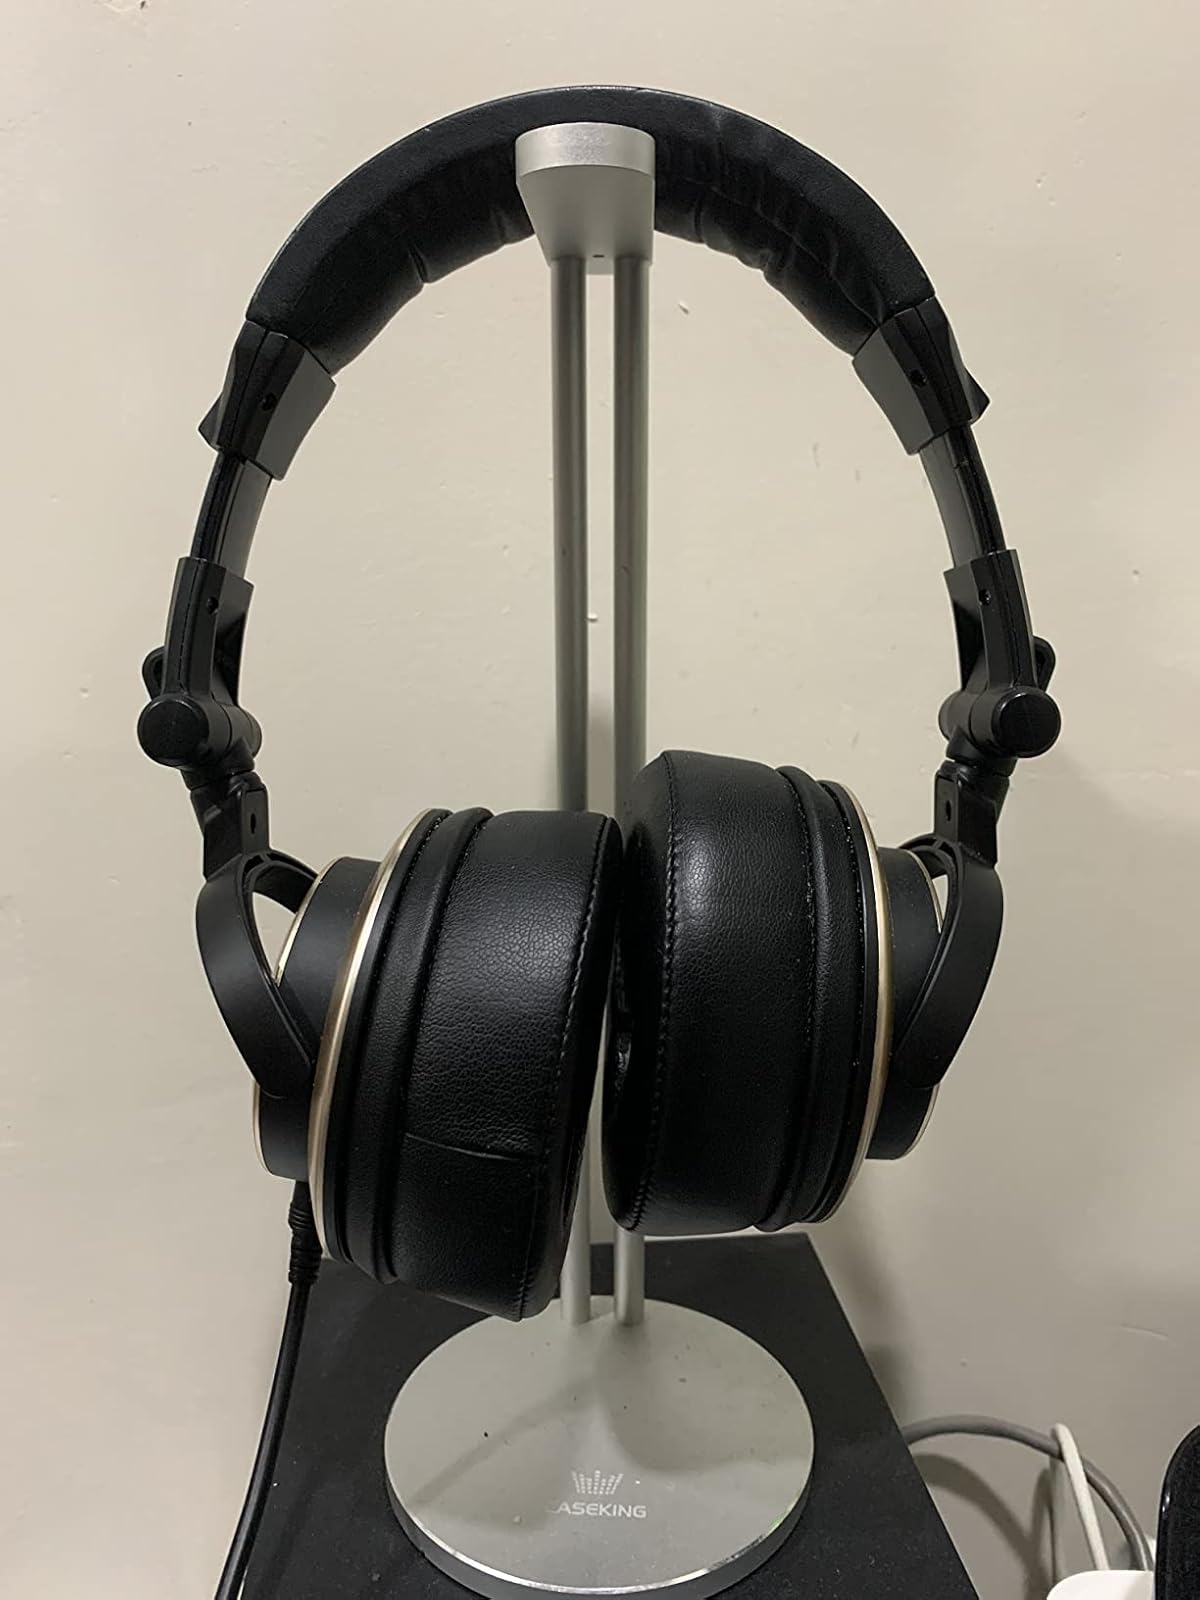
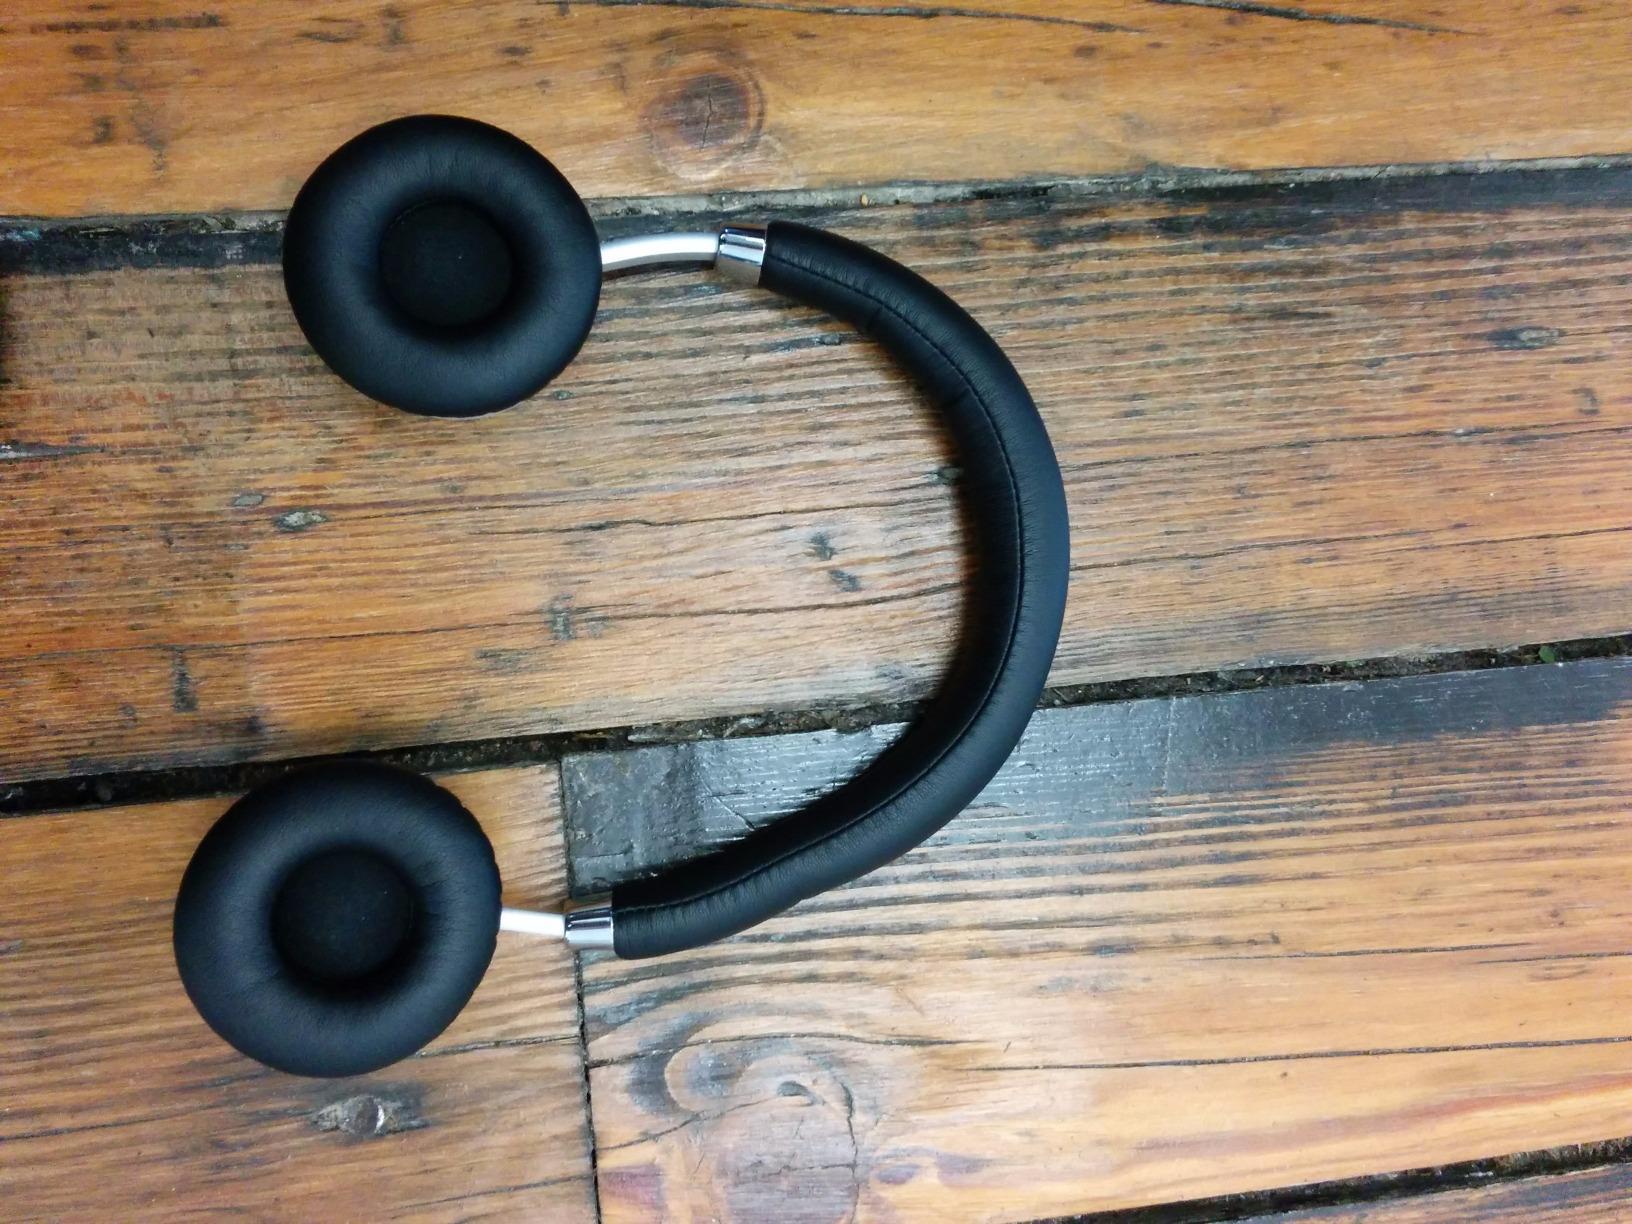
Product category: headphones
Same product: no